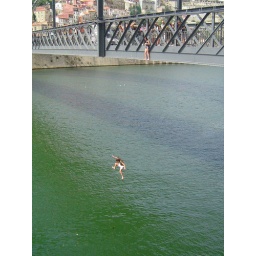
Girls jumping from bridge in Oporto, Portugal.